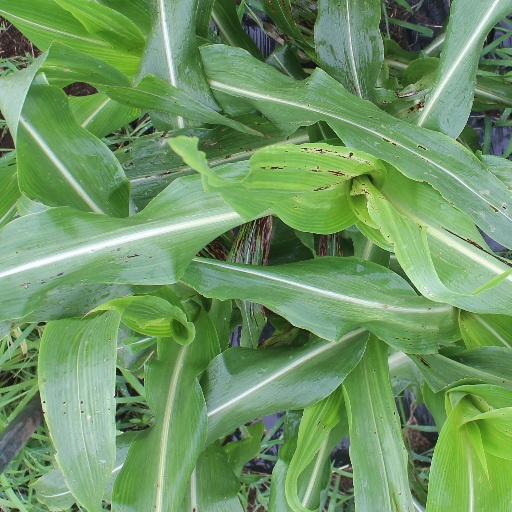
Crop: sorghum